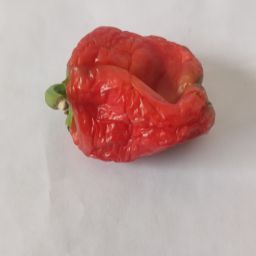
Crop: Bell Pepper
Quality: Dried